Rishabhanatha

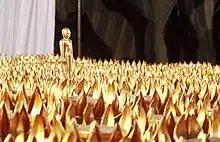
Rishabhanatha's moving over lotus after attaining omniscience

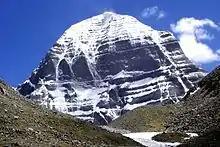
Mount Kailash or Ashtapad, the Nirvana place of Rishabhdeva.

Jains believe that people did not know the procedure to offer food to a monk, since Rishabhanatha was the first one. His great-grandson, Shreyansa, a king of "Gajapura" (now Hastinapur) after recalling his previous birth in which he had offered food to a Jain monk keeping in mind all the dietary restrictions and preparing it to be free from all faults, offered him sugarcane juice ("ikshu-rasa") with required procedure to break 400-days-long fast. Jains celebrate the event as "Akshaya tritiya" every year on the third day of the bright fortnight of the month "Vaishaka" (usually April). It is believed to be the starting of the ritual of "ahara-daana" (food offerings) from layperson to mendicants.